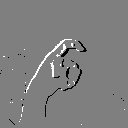
ASL letter: x